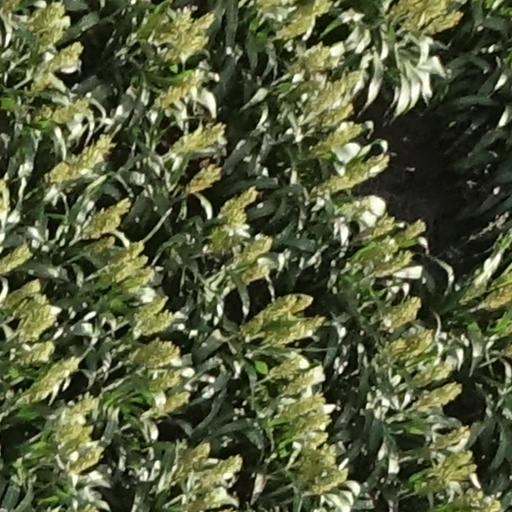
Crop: sorghum